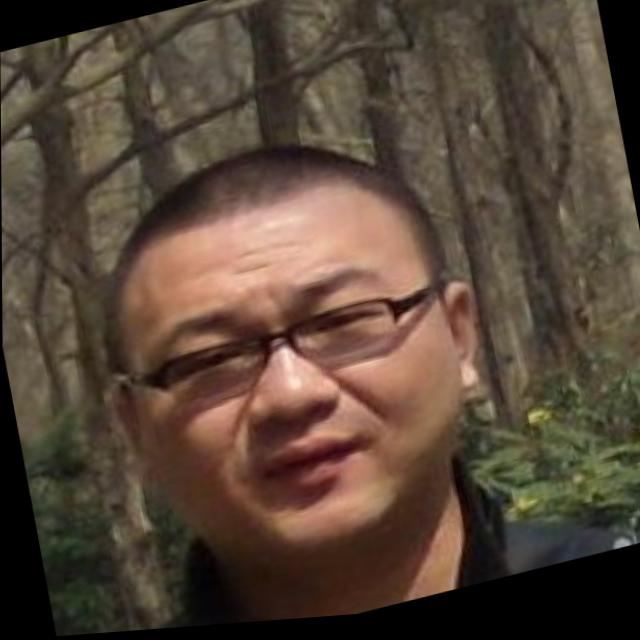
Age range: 21-44